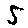
Label: 5